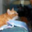
Label: cat